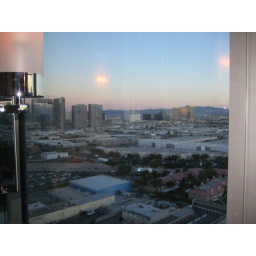
the view from my hot pink bachelorette suite in the fantasy tower @ palms, las vegas.